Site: saxony
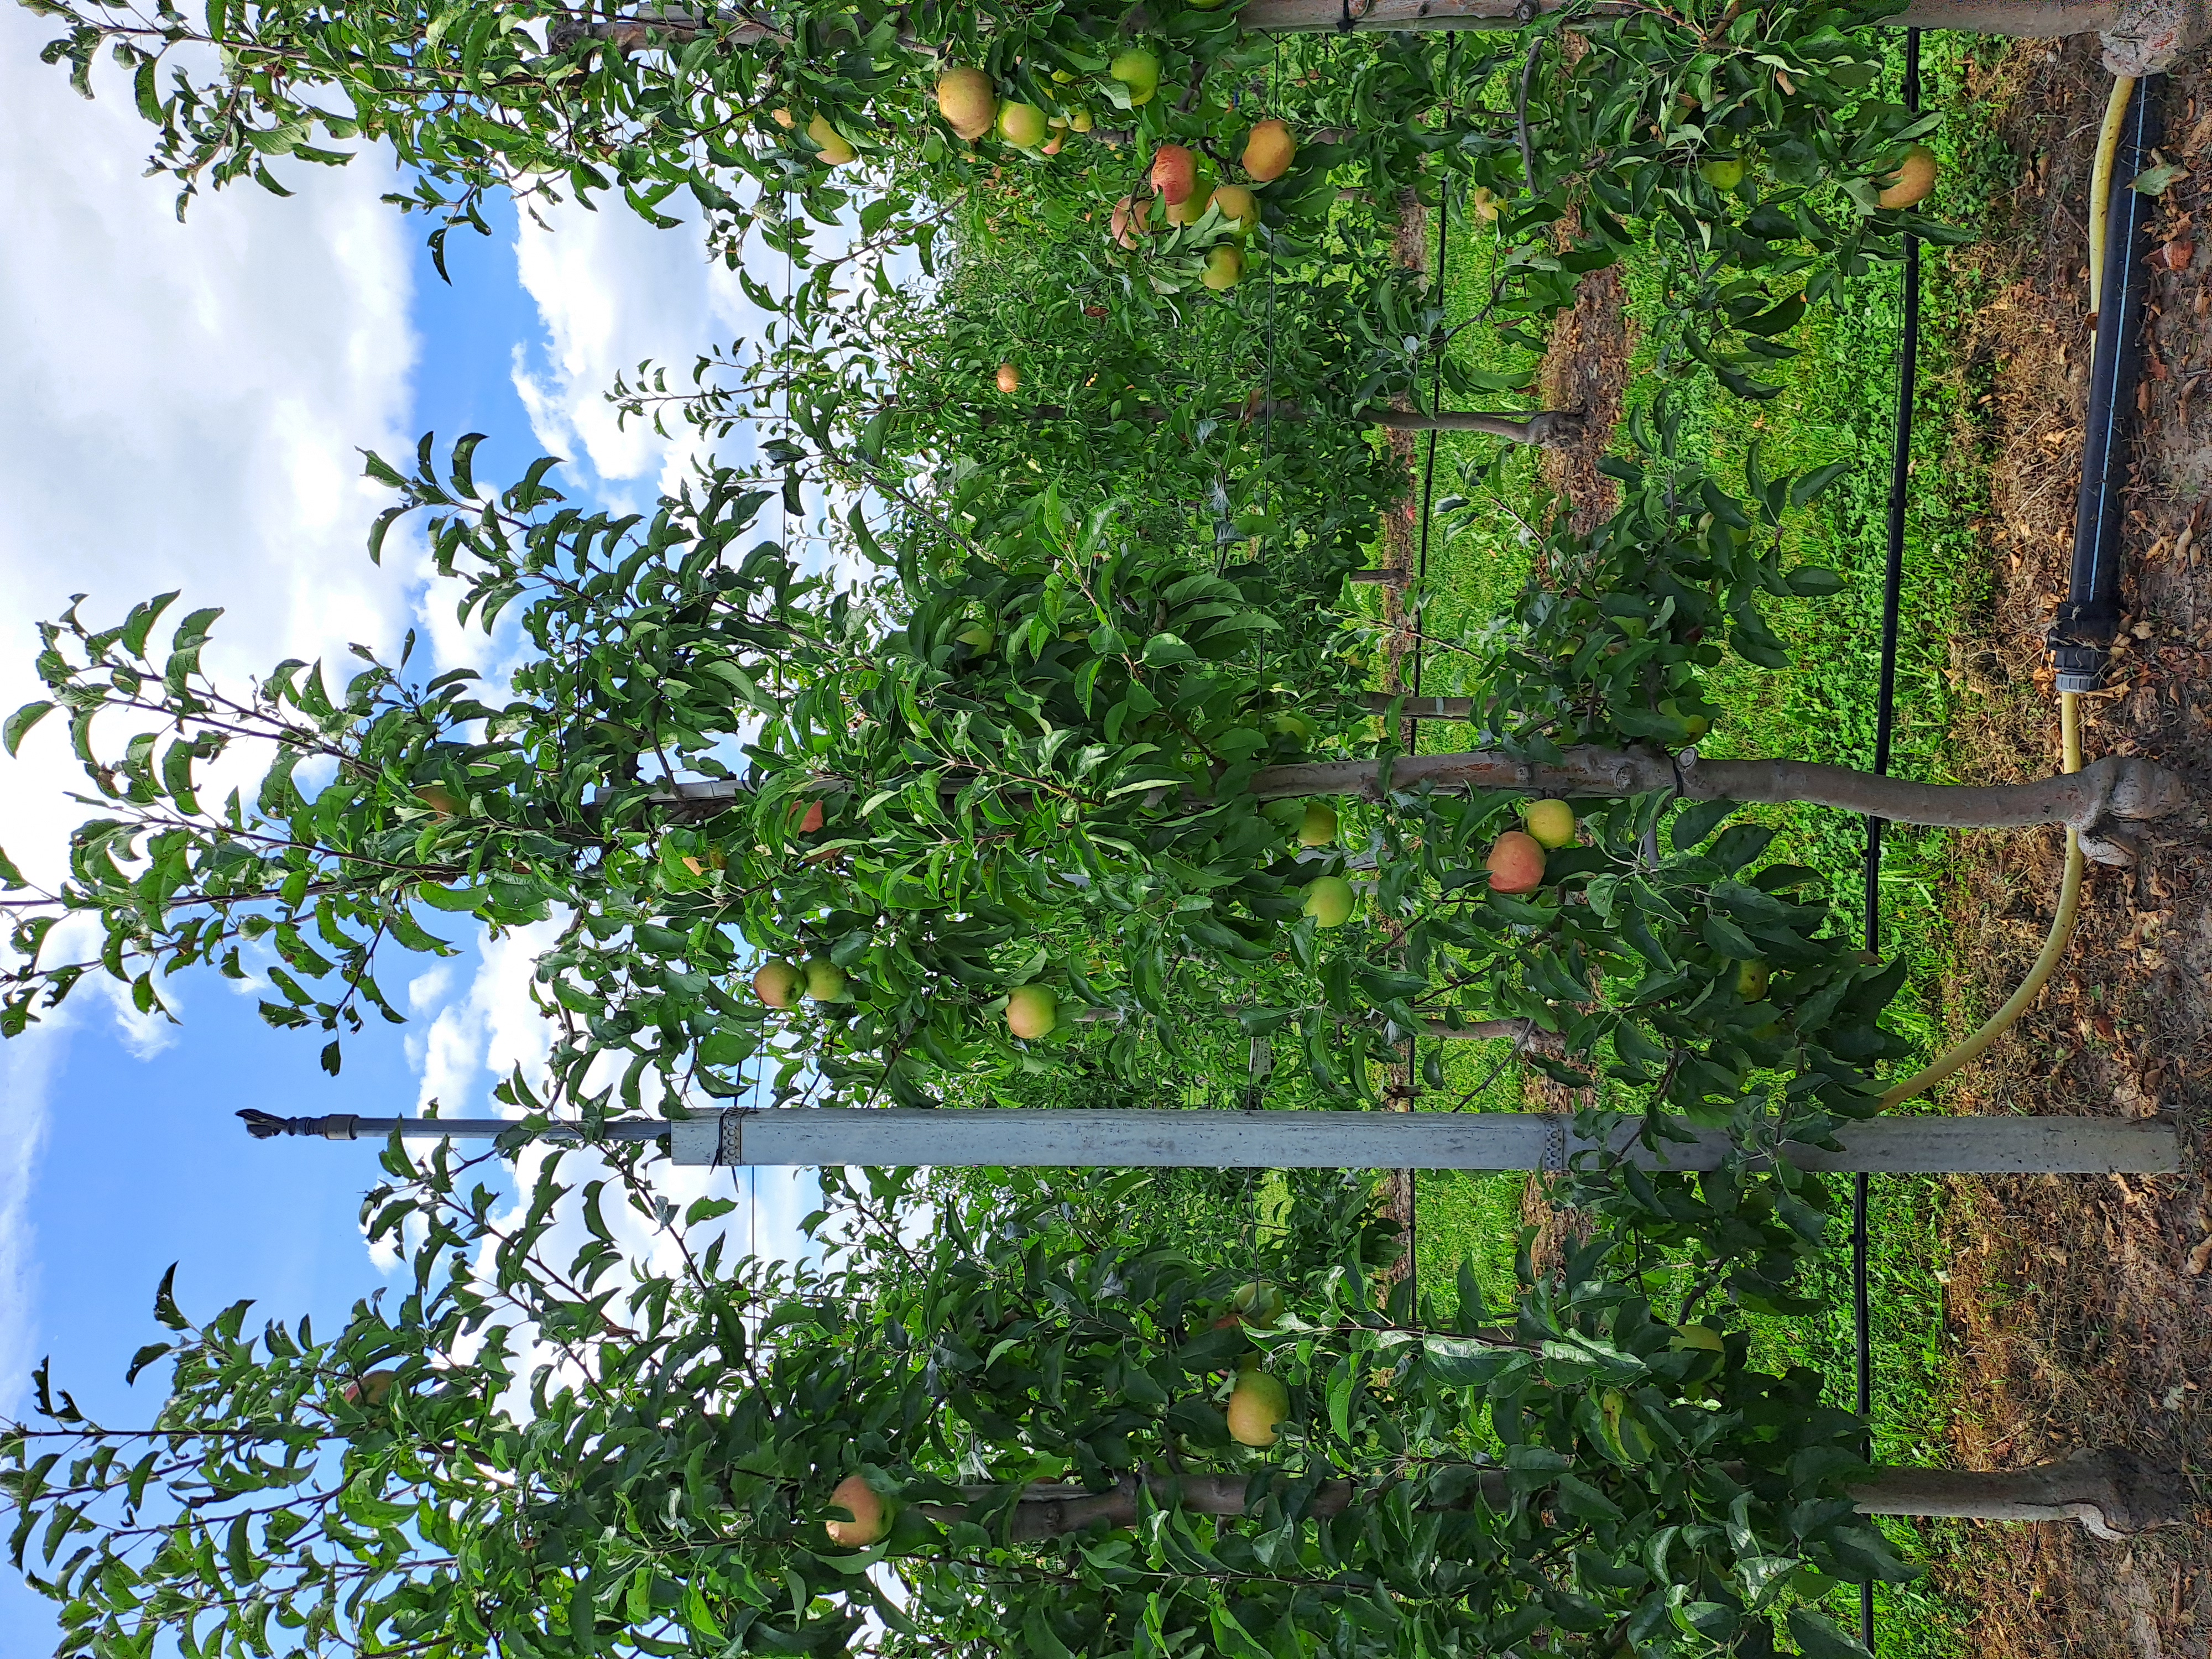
Growth stage (BBCH 85): Maturity of fruit and seed